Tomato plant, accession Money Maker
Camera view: vertical (180 deg); turntable rotation: 240 degrees
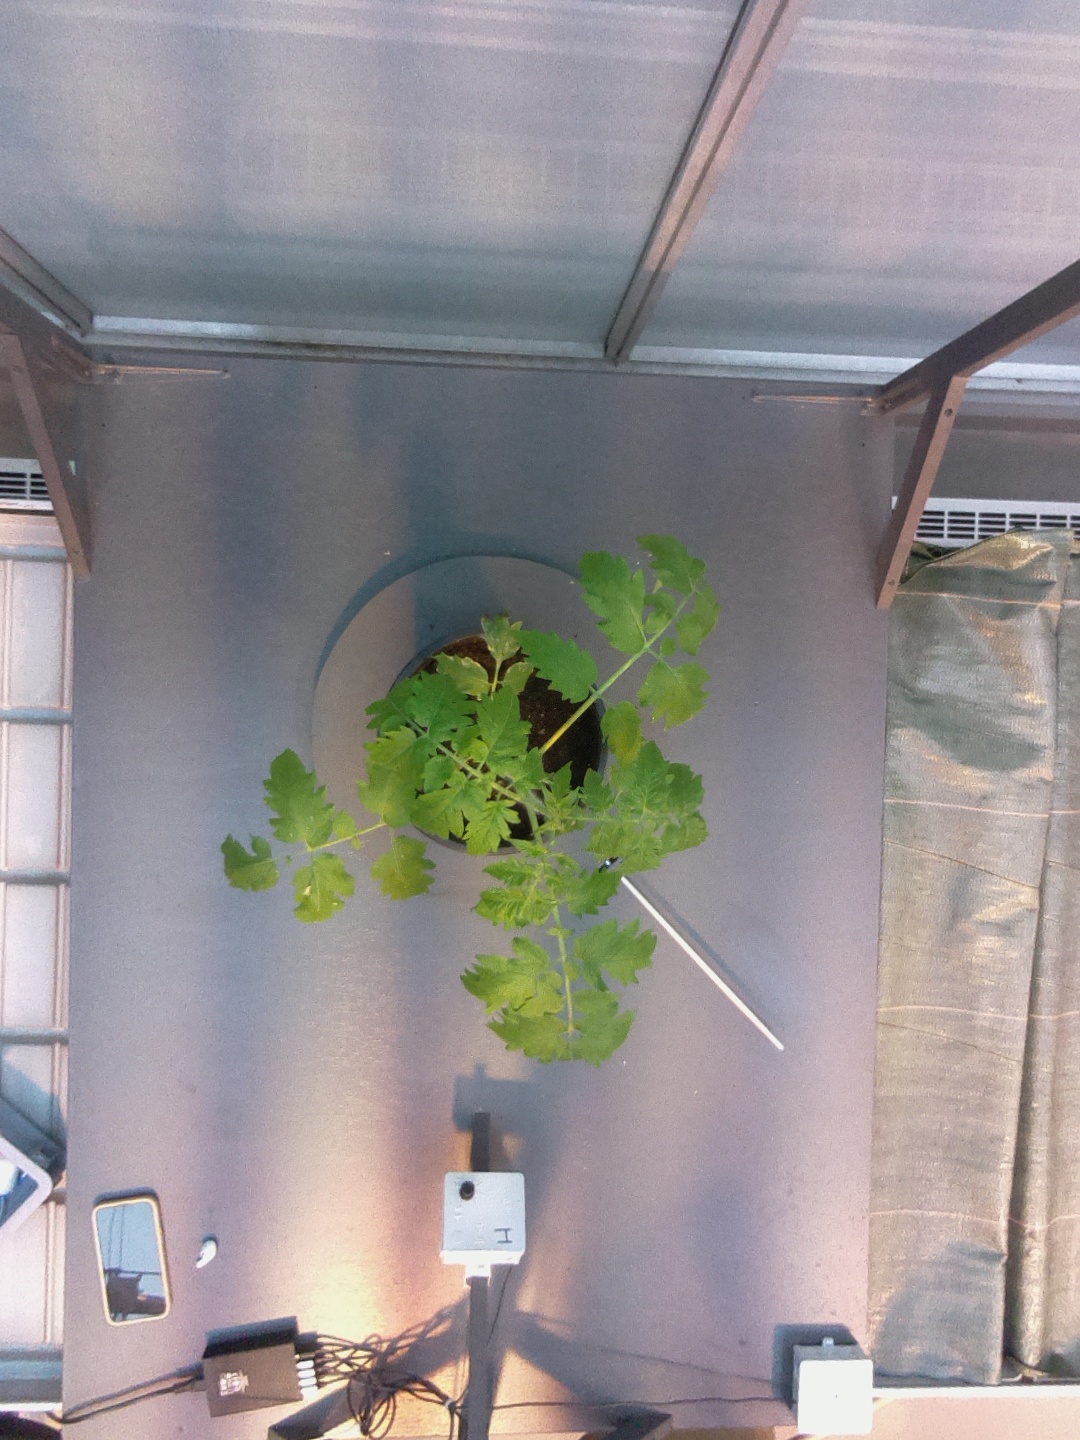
BBCH growth stage 14: 8 of true leaves visible